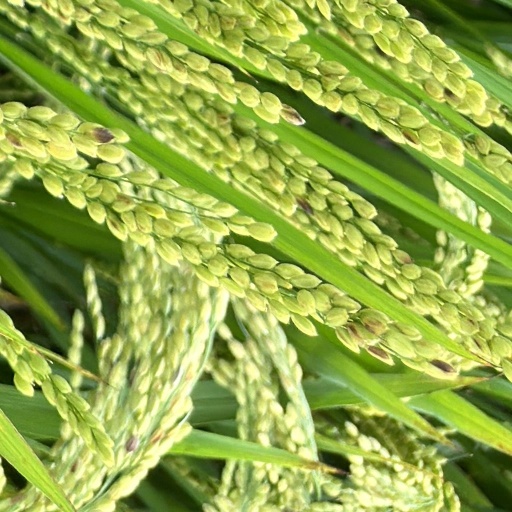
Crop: rice